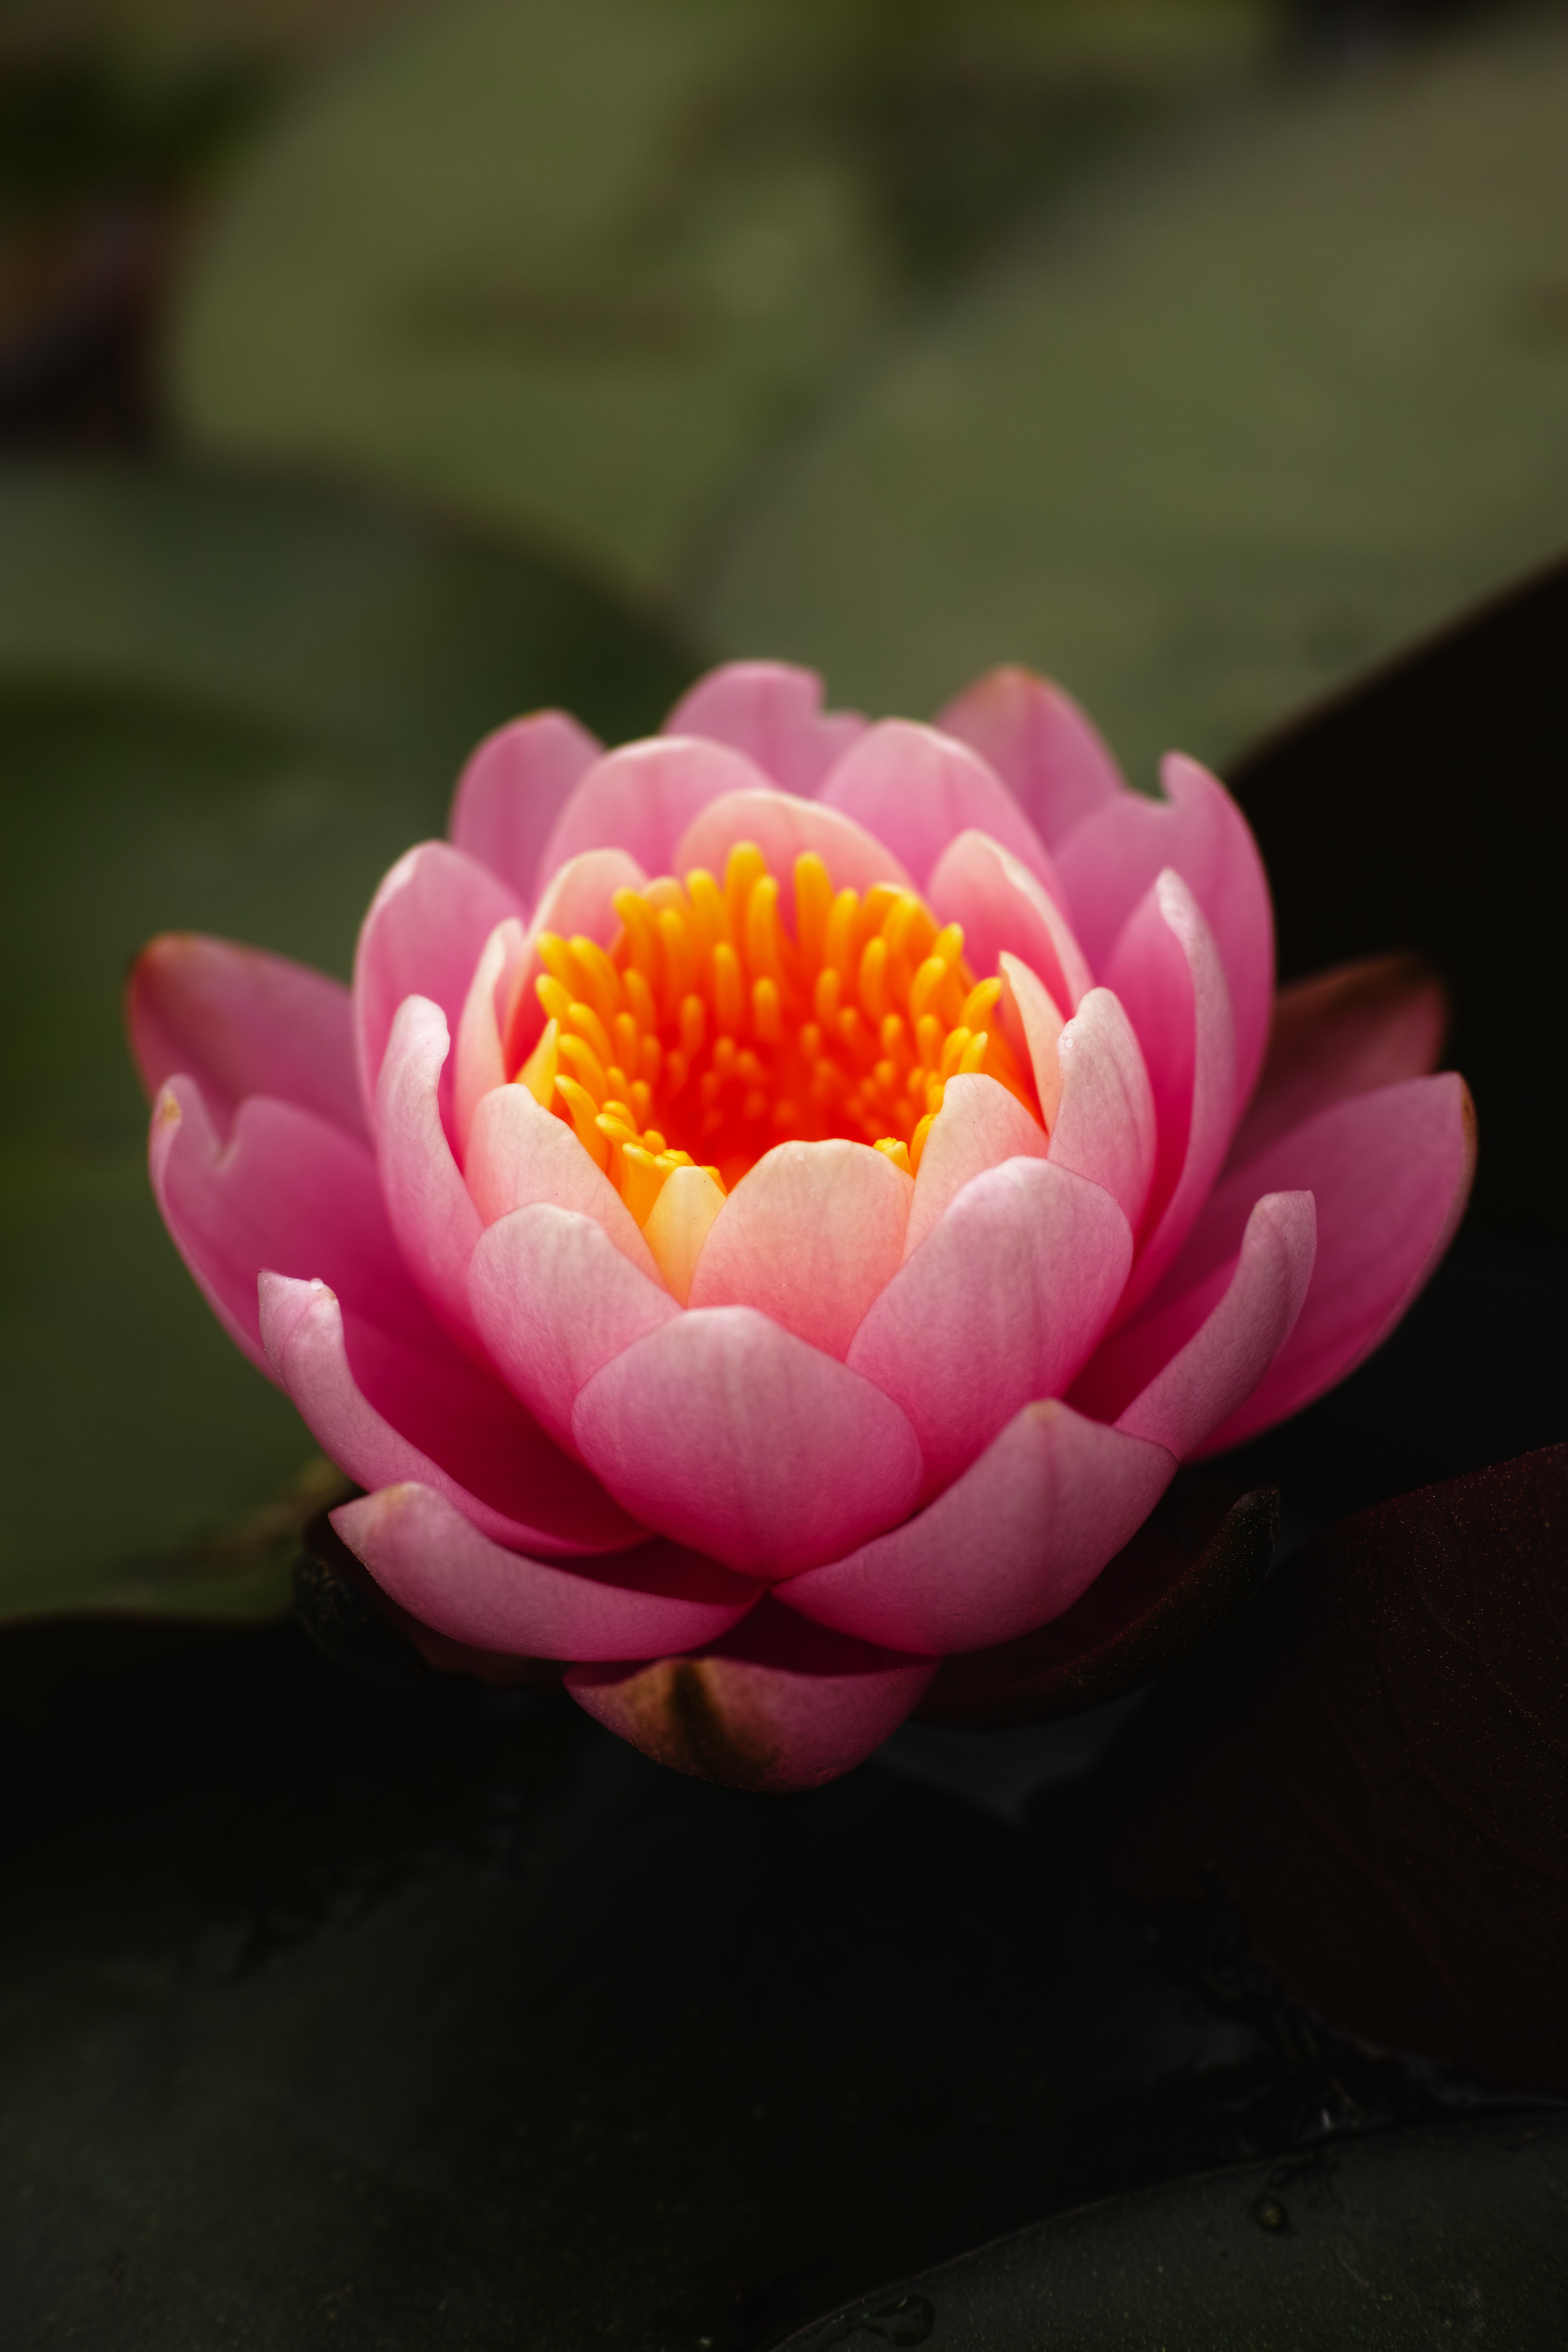
plant, flower, petal, yellow, pink, flora, water lilies, peony, pink flower, macro photography, shyness, flowering plant, lake park, land plant